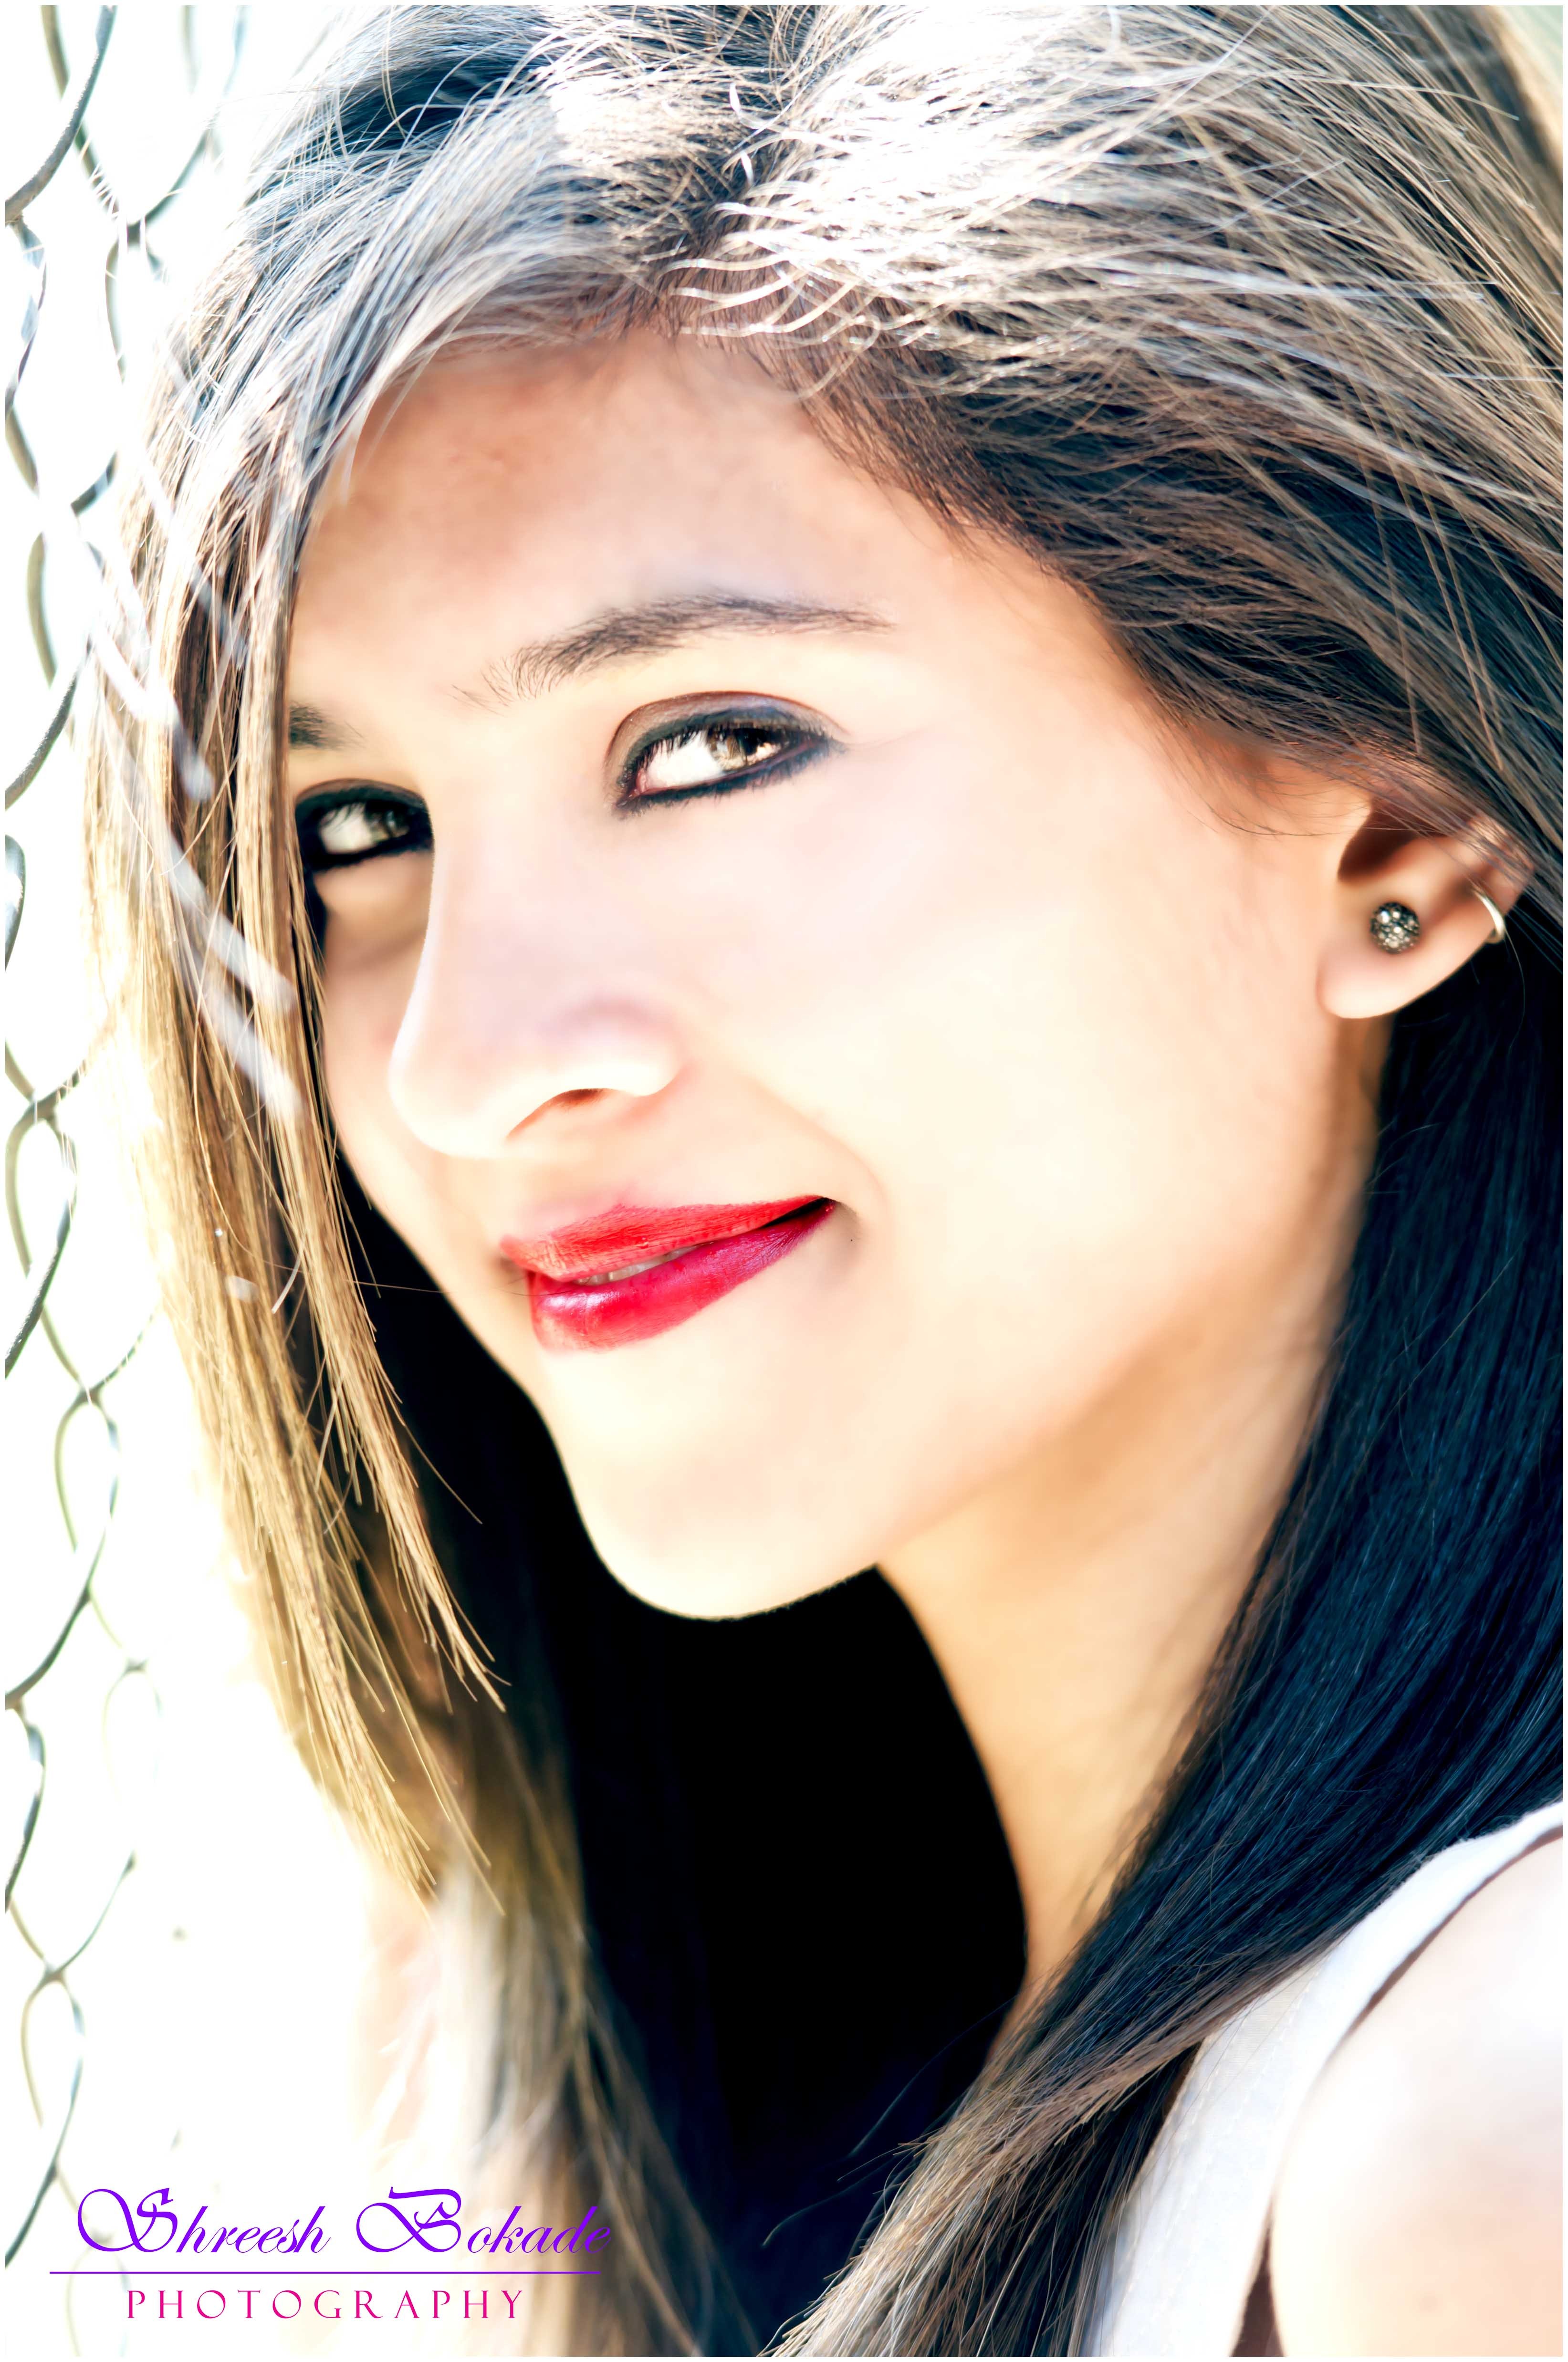
nature, person, girl, hair, photography, sweet, singer, portrait, model, fashion, lady, facial expression, lip, hairstyle, smile, long hair, close up, trees, black hair, outdoors, face, nose, eye, glasses, head, skin, backlighting, beauty, joy, blond, organ, photo shoot, brown hair, portrait photography, hair coloring